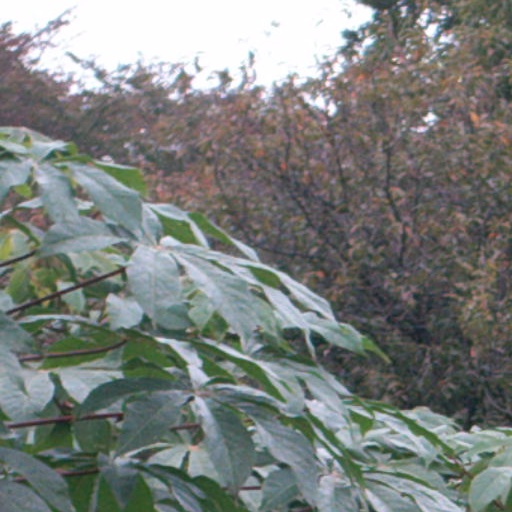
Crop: cassava